Umingmuktogmiut

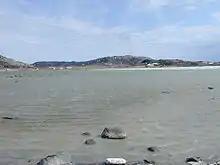
Umingmaktuuq - looking towards the Co-op store

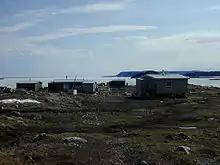
Umingmaktuuq - the other half of the community

The Umingmuktogmiut are a geographically defined Copper Inuit band in the northern Canadian territory of Nunavut, Kitikmeot Region. They were located on the western coast of Kiillinnguyaq (Kent Peninsula), and also further south in eastern Bathurst Inlet around Everitt Point by the Barry Islands. Umingmuktogmiut were notable amongst other Copper Inuit as they had a permanent community, Umingmuktog. They could hunt and fish for Arctic char, Arctic fox, barren-ground caribou, fur seals, and muskox prevalent in the area.